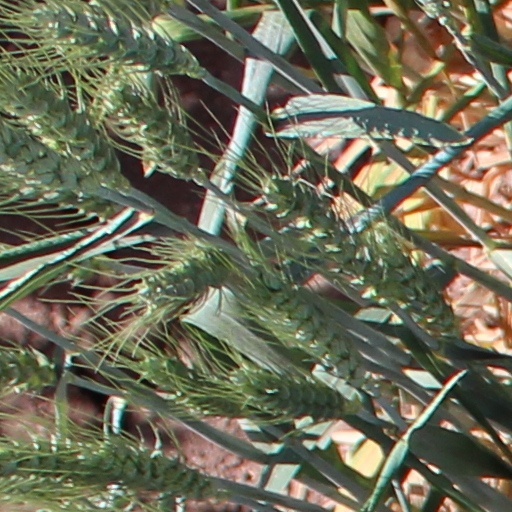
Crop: wheat